Question: What are the pillows color?
Tambaya: Menene launin filallukan?
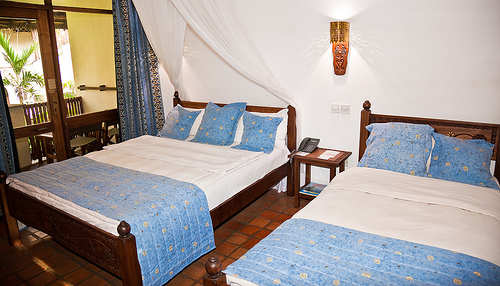
Answer: Blue.
Amsa: Shuɗi.